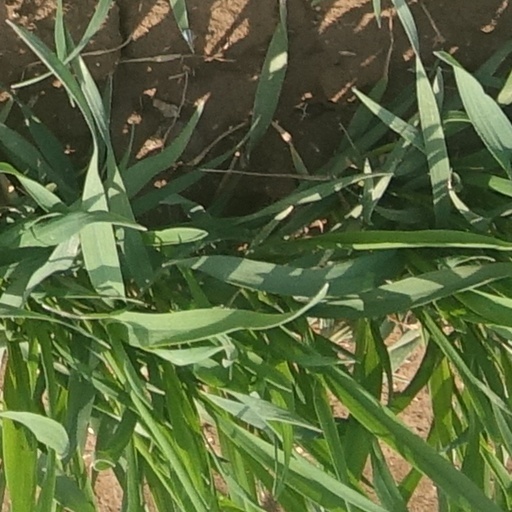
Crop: wheat